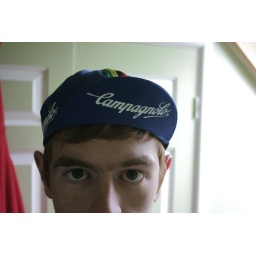
The first stage in building an all Italian track bike is getting the right hat.